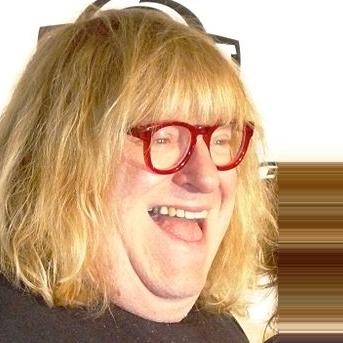
Age: 60